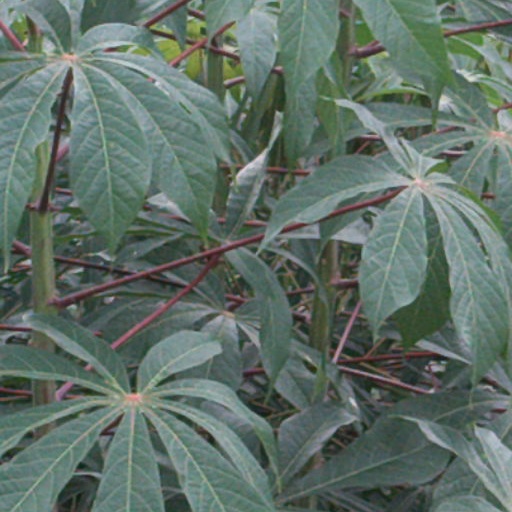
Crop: cassava